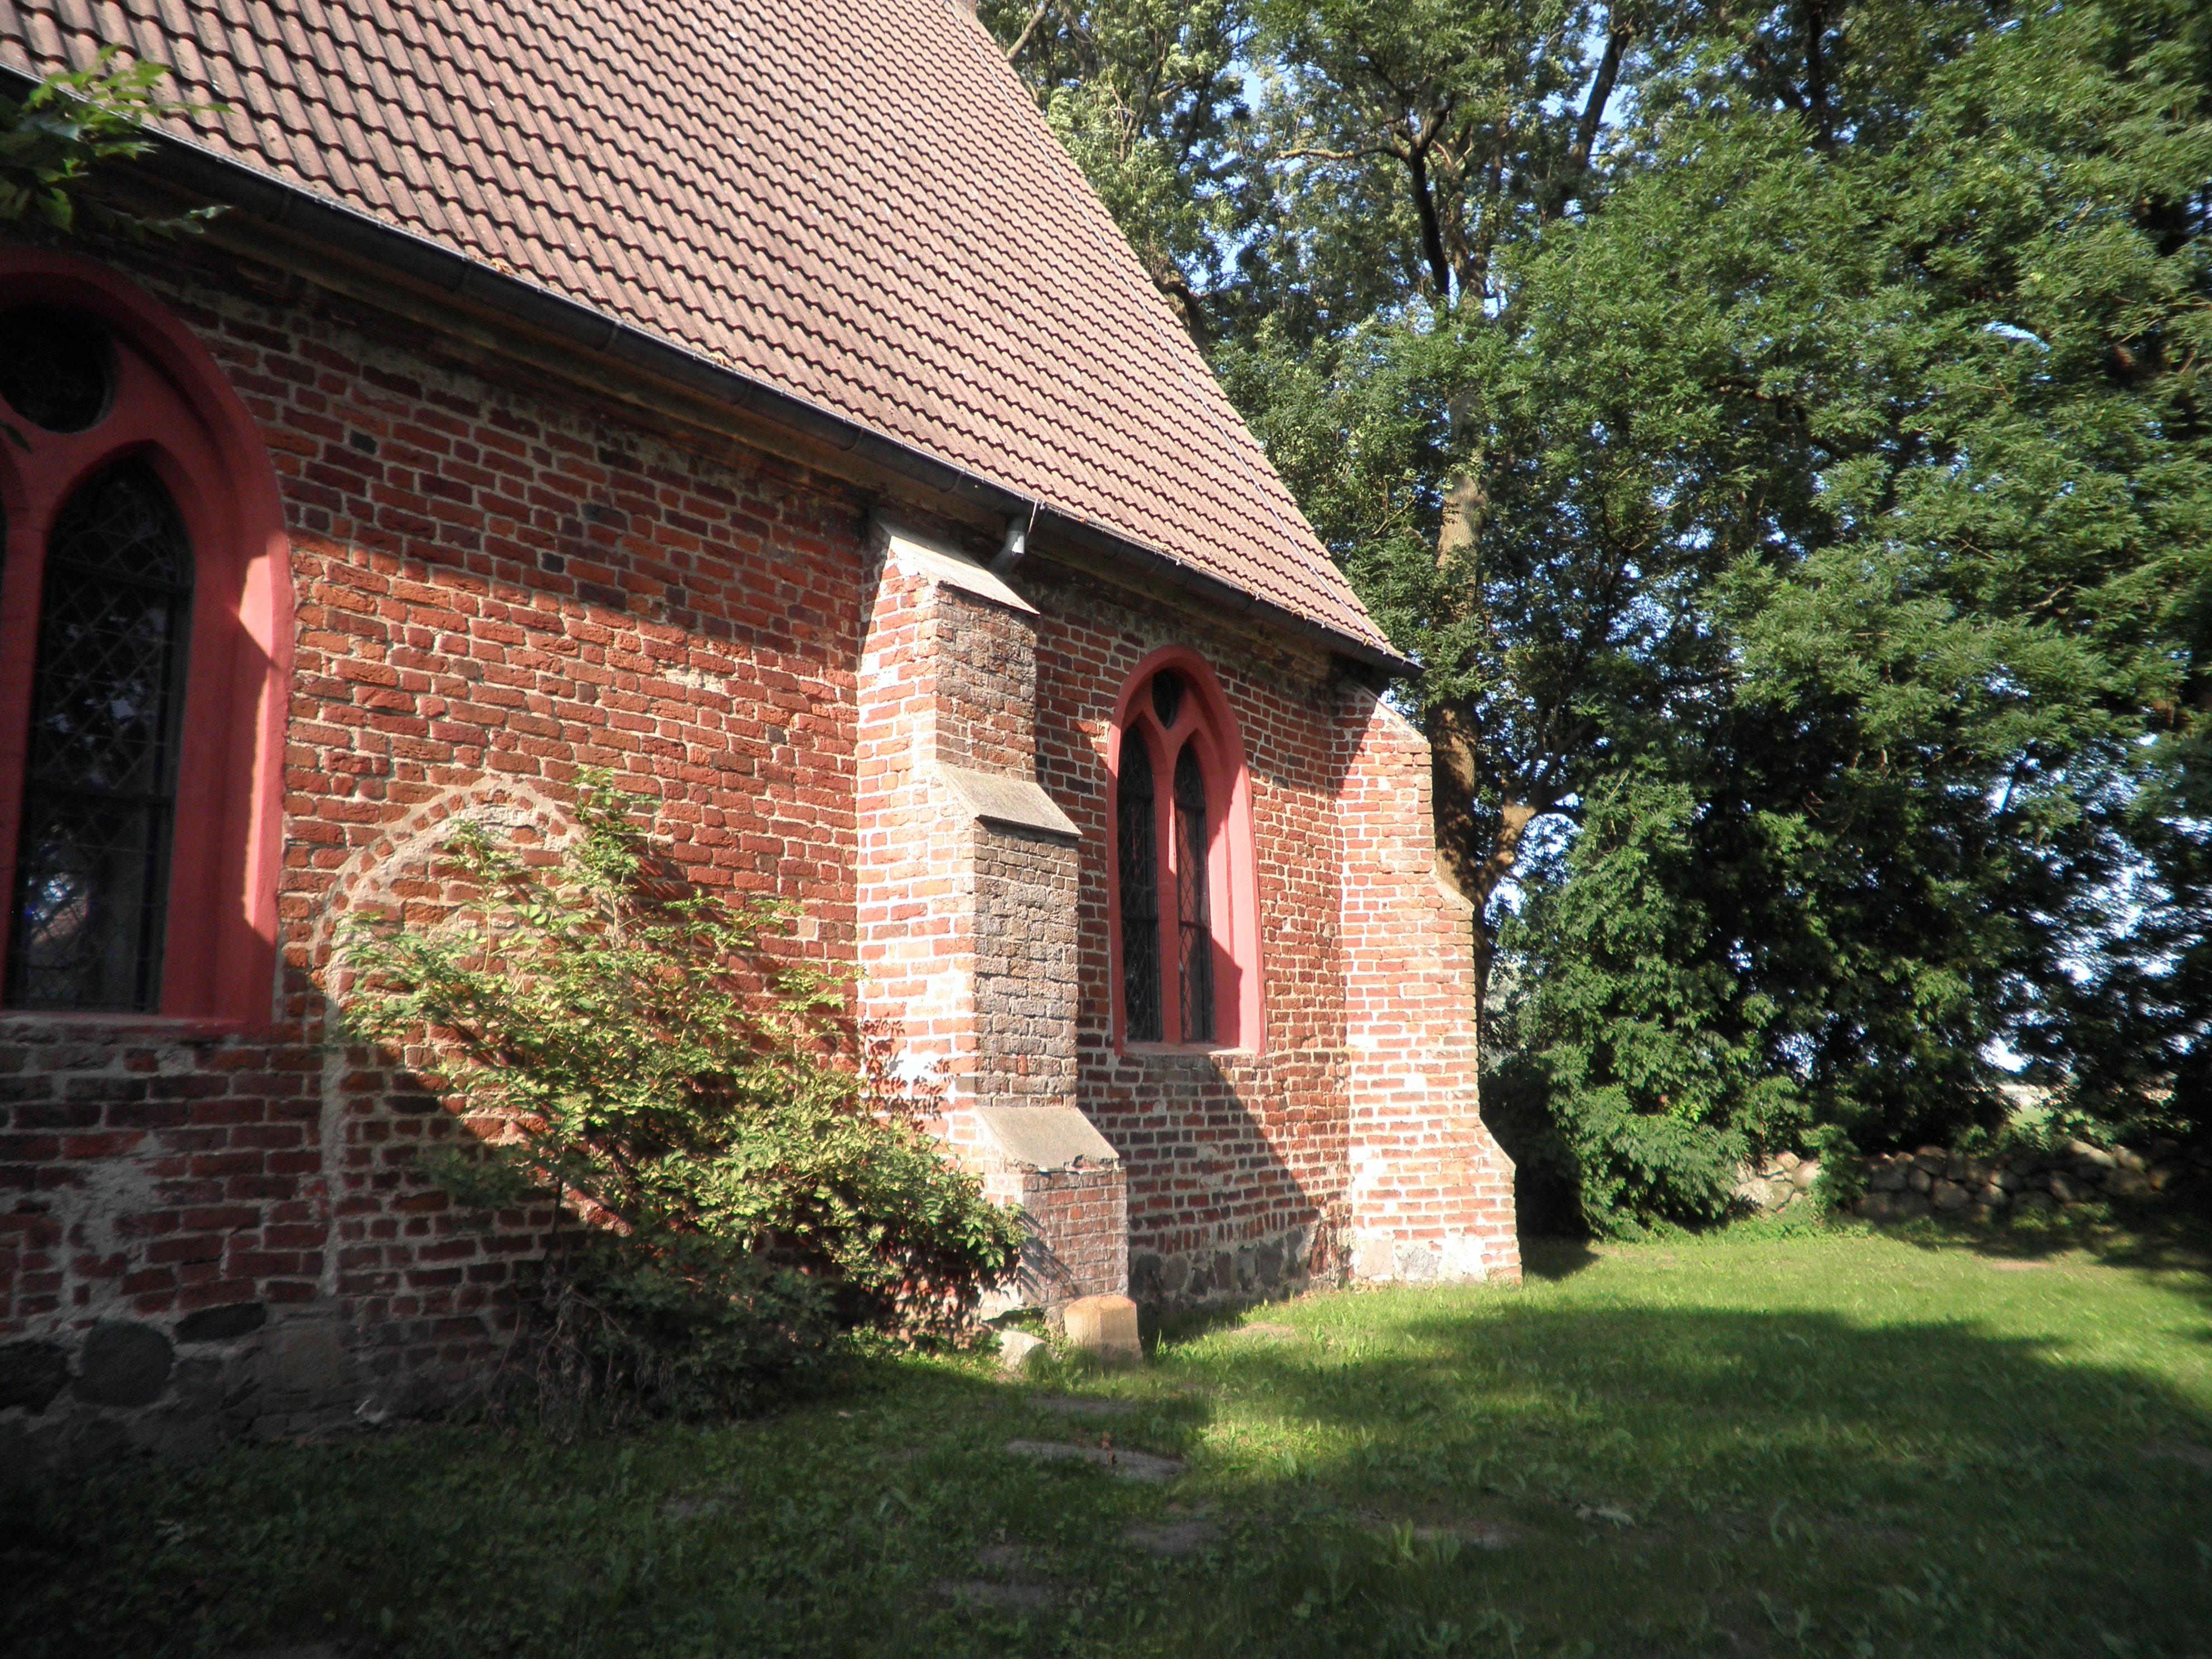
architecture, villa, house, building, home, cottage, property, chapel, brick, place of worship, farmhouse, germany, estate, manor house, village church, protestant, island of usedom, netzelkow